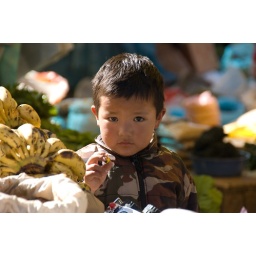
boy in Thimpu market